UEFA European Championship top goalscorers

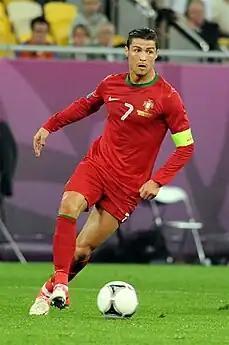
Cristiano Ronaldo is UEFA European Championship top scorer with 14 goals.

A total of 946 goals have been scored in games at the men's 17 final tournaments of the UEFA European Championship, not counting penalties scored during shoot-outs. Since the first goal scored by Yugoslav player Milan Galić at the 1960 European Nations' Cup, exactly 545 footballers have scored goals at the Euro tournaments, of whom 39 have scored four or more.